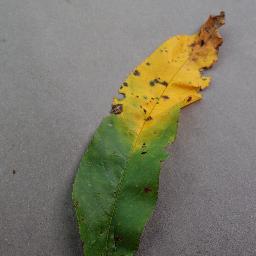
Label: Peach___Bacterial_spot